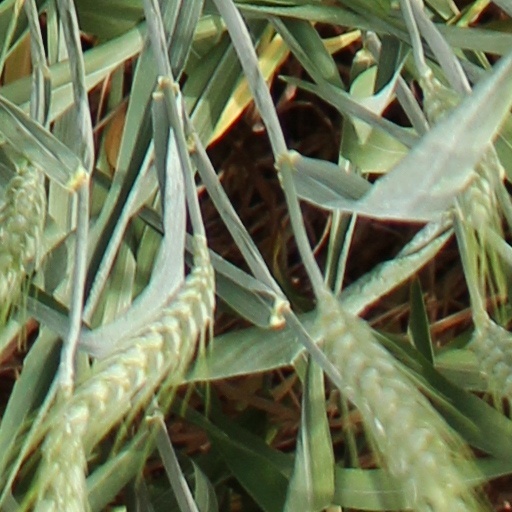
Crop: wheat